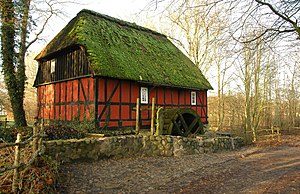
Stråtag / Tækning og vedligeholdelse / Bosættelsescyklus
Stråtag på Hjerl Hede med store mængder mos.
"Et stråtag er et tag lagt af strå og rør materiale. Stråtaget er en ældgammel tagtype. Udtrykket ""stråtag"" burde i nutiden hedde ”rørtag” da materialet ""strå"" er meget sjældent. Rør har en væsentlig længere holbarhed. Tagtypen findes over hele verden og fremgangsmåden til frembringelse af et stråtag er næsten ens overalt – fra Danmark til Japan. Dette kan være Almindelig Tagrør, som vokser langs bredden i søer og fjorde. Taget kan også være lagt med langhalm almindeligvis rughalm da det har længst holdbarhed, eller med lyng eller ålegræs. Ålegræstagene er næsten forsvundet – dog findes der på Læsø stadig fredede bygninger med den type tag. Bl.a. i Sandager på Lolland findes en antal store marker med en type elefantgræs, som bruges af den lokale tækkemand i stedet for, eller som supplement til tagrør. Denne type græs har den fordel, at den kan dyrkes på tør jord og derfor er nemmere at høste.